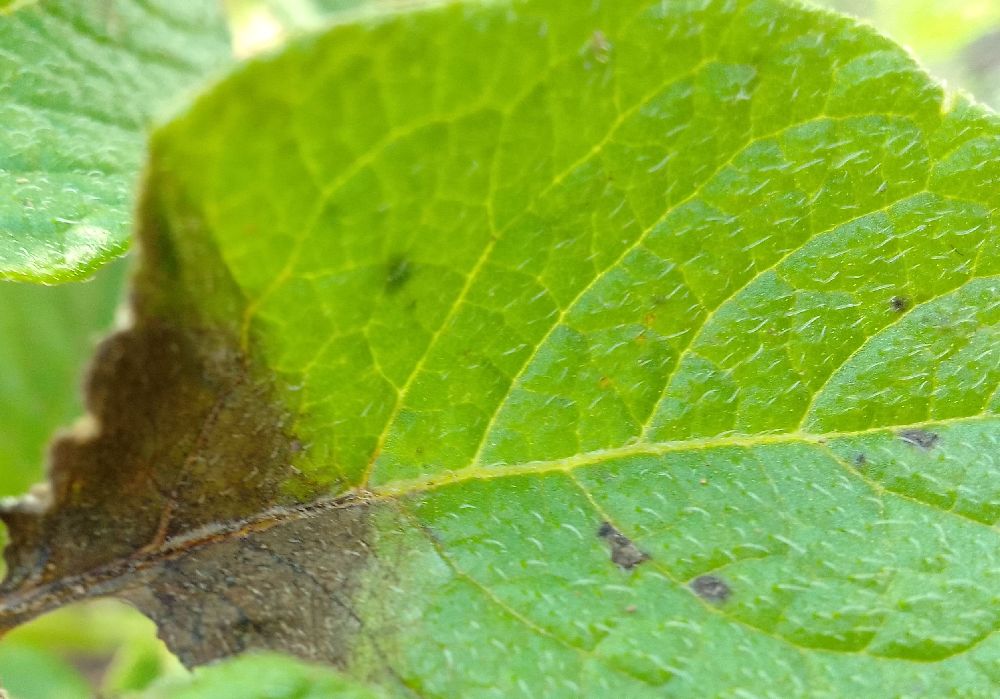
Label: Late blight